Evolution Championship Series

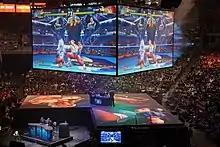
The Evo 2016 "Street Fighter V" finals in the Madalay Bay

Evo 2016 took place from July 15–17 at the Las Vegas Convention Center, while Sunday finals took take place at the Mandalay Bay Events Center. The tournament featured "Guilty Gear Xrd -REVELATOR-", "Street Fighter V", "Super Smash Bros. Melee", "Super Smash Bros. for Wii U", "Mortal Kombat XL", "Pokkén Tournament", "Killer Instinct", "Ultimate Marvel vs. Capcom 3", and "Tekken 7: Fated Retribution". The tournaments for "Street Fighter V", "Super Smash Bros. Melee", "Guilty Gear Xrd -REVELATOR-", "Ultimate Marvel vs. Capcom 3", and "Mortal Kombat XL" finished on Sunday. The finals for "Street Fighter V" was broadcast live on ESPN2 and live coverage of the tournament was available through ESPN's WatchESPN service, in addition to the tournament's regular Twitch streams.